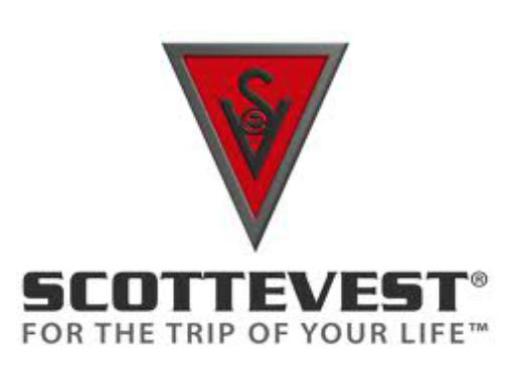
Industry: Clothes